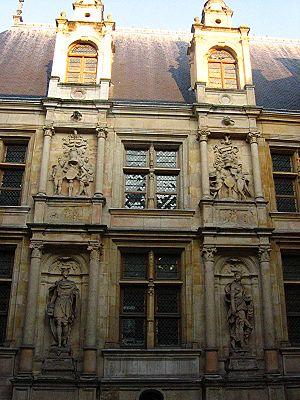
L'histoire de la Normandie retrace le passé de la Normandie, région historique française, depuis le duché de Normandie à la création d'une région administrative homonyme en 2016.